History of the European Union

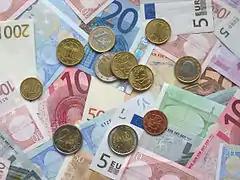
Coins and banknotes of the Euro, the single-currency introduced from 1999

World War II from 1939 to 1945 demonstrated more than ever the horrors of war, but particularly also of extremism, of discrimination and of genocide. As with devastating wars before, there was a desire to ensure it could never happen again, particularly with the war bringing the world nuclear weapons. Most European countries failed to maintain their Great Power status, with the exception of the Soviet Union, which became a superpower after World War II and maintained that status for 45 years. This left two rival ideologically opposed superpowers.